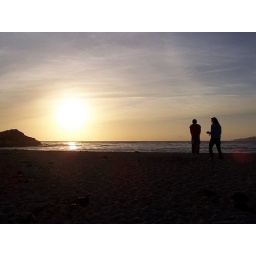
sunset on may 26th, along the pacific coast highway, at a beach in carmel-by-the-sea, california